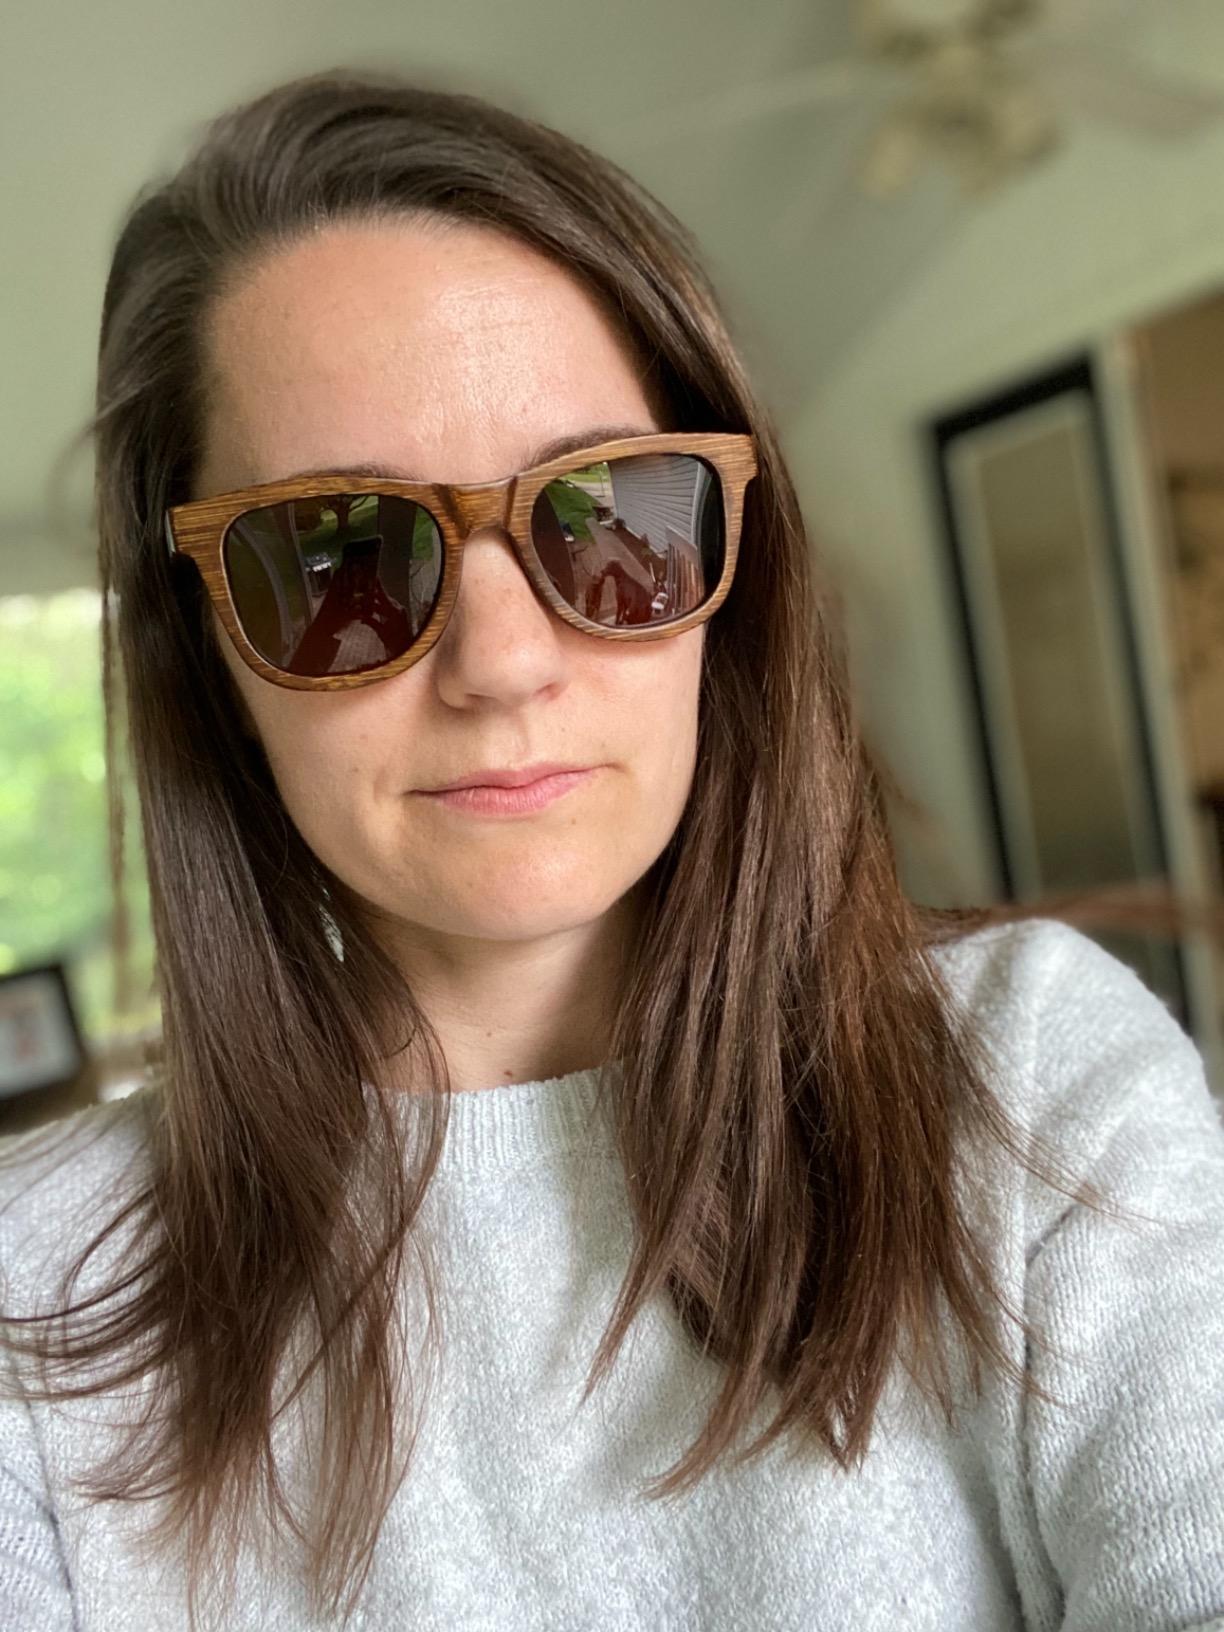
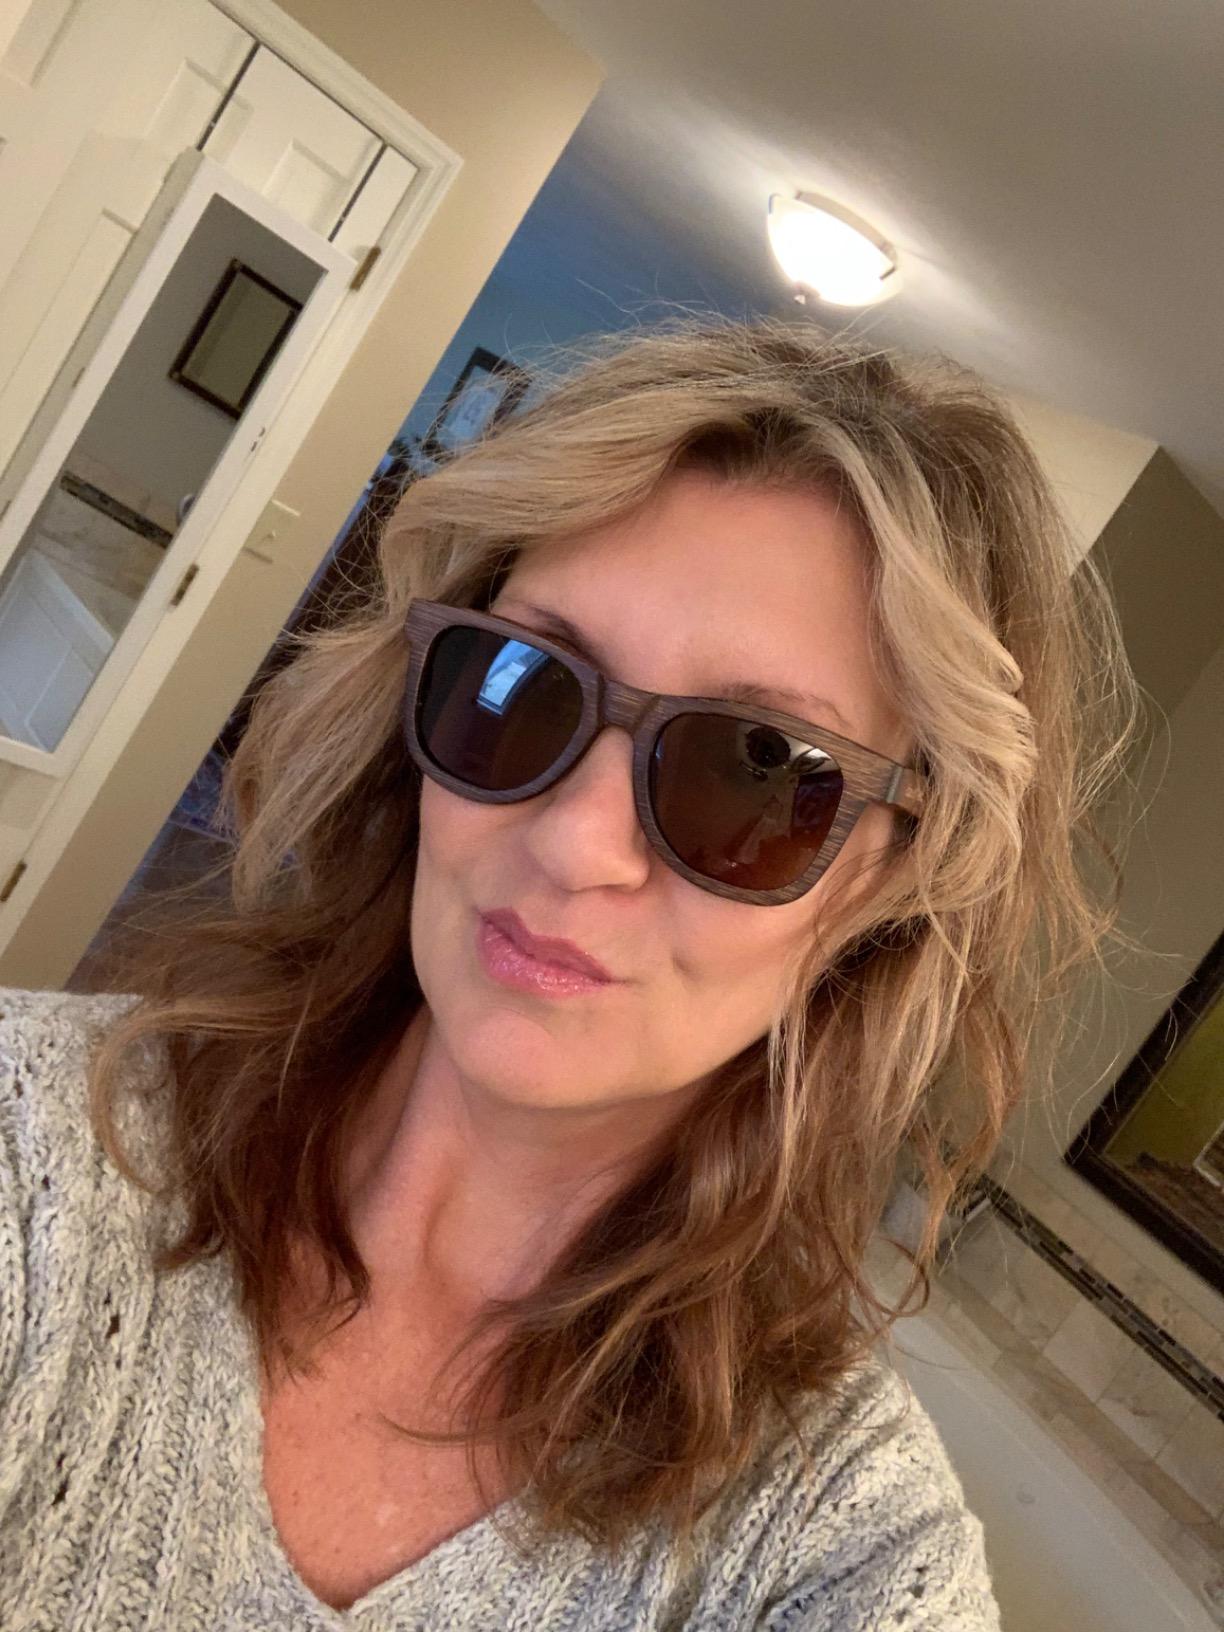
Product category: accessories_sunglasses
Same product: yes